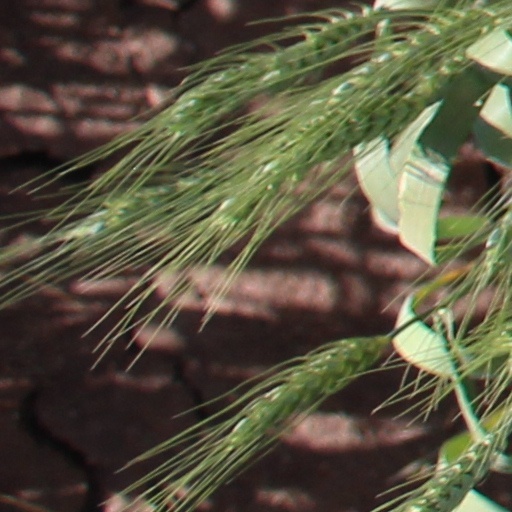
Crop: wheat